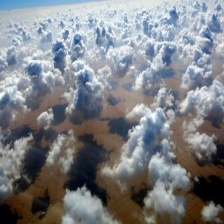
Cloud type: Cumulus